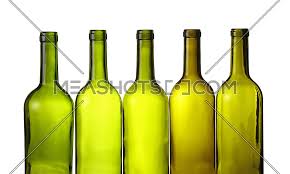
Label: glass